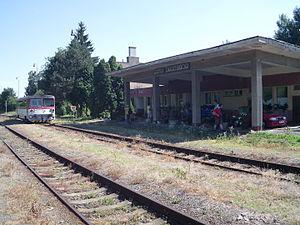
Malé Straciny est un village de Slovaquie situé dans la région de Banská Bystrica.